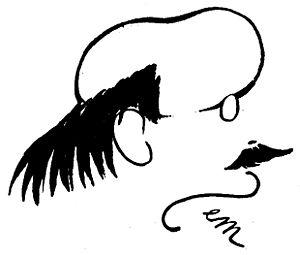
Edmond Rostand, né le 1ᵉʳ avril 1868 à Marseille et mort le 2 décembre 1918 à Paris, est un écrivain, dramaturge, poète et essayiste français.